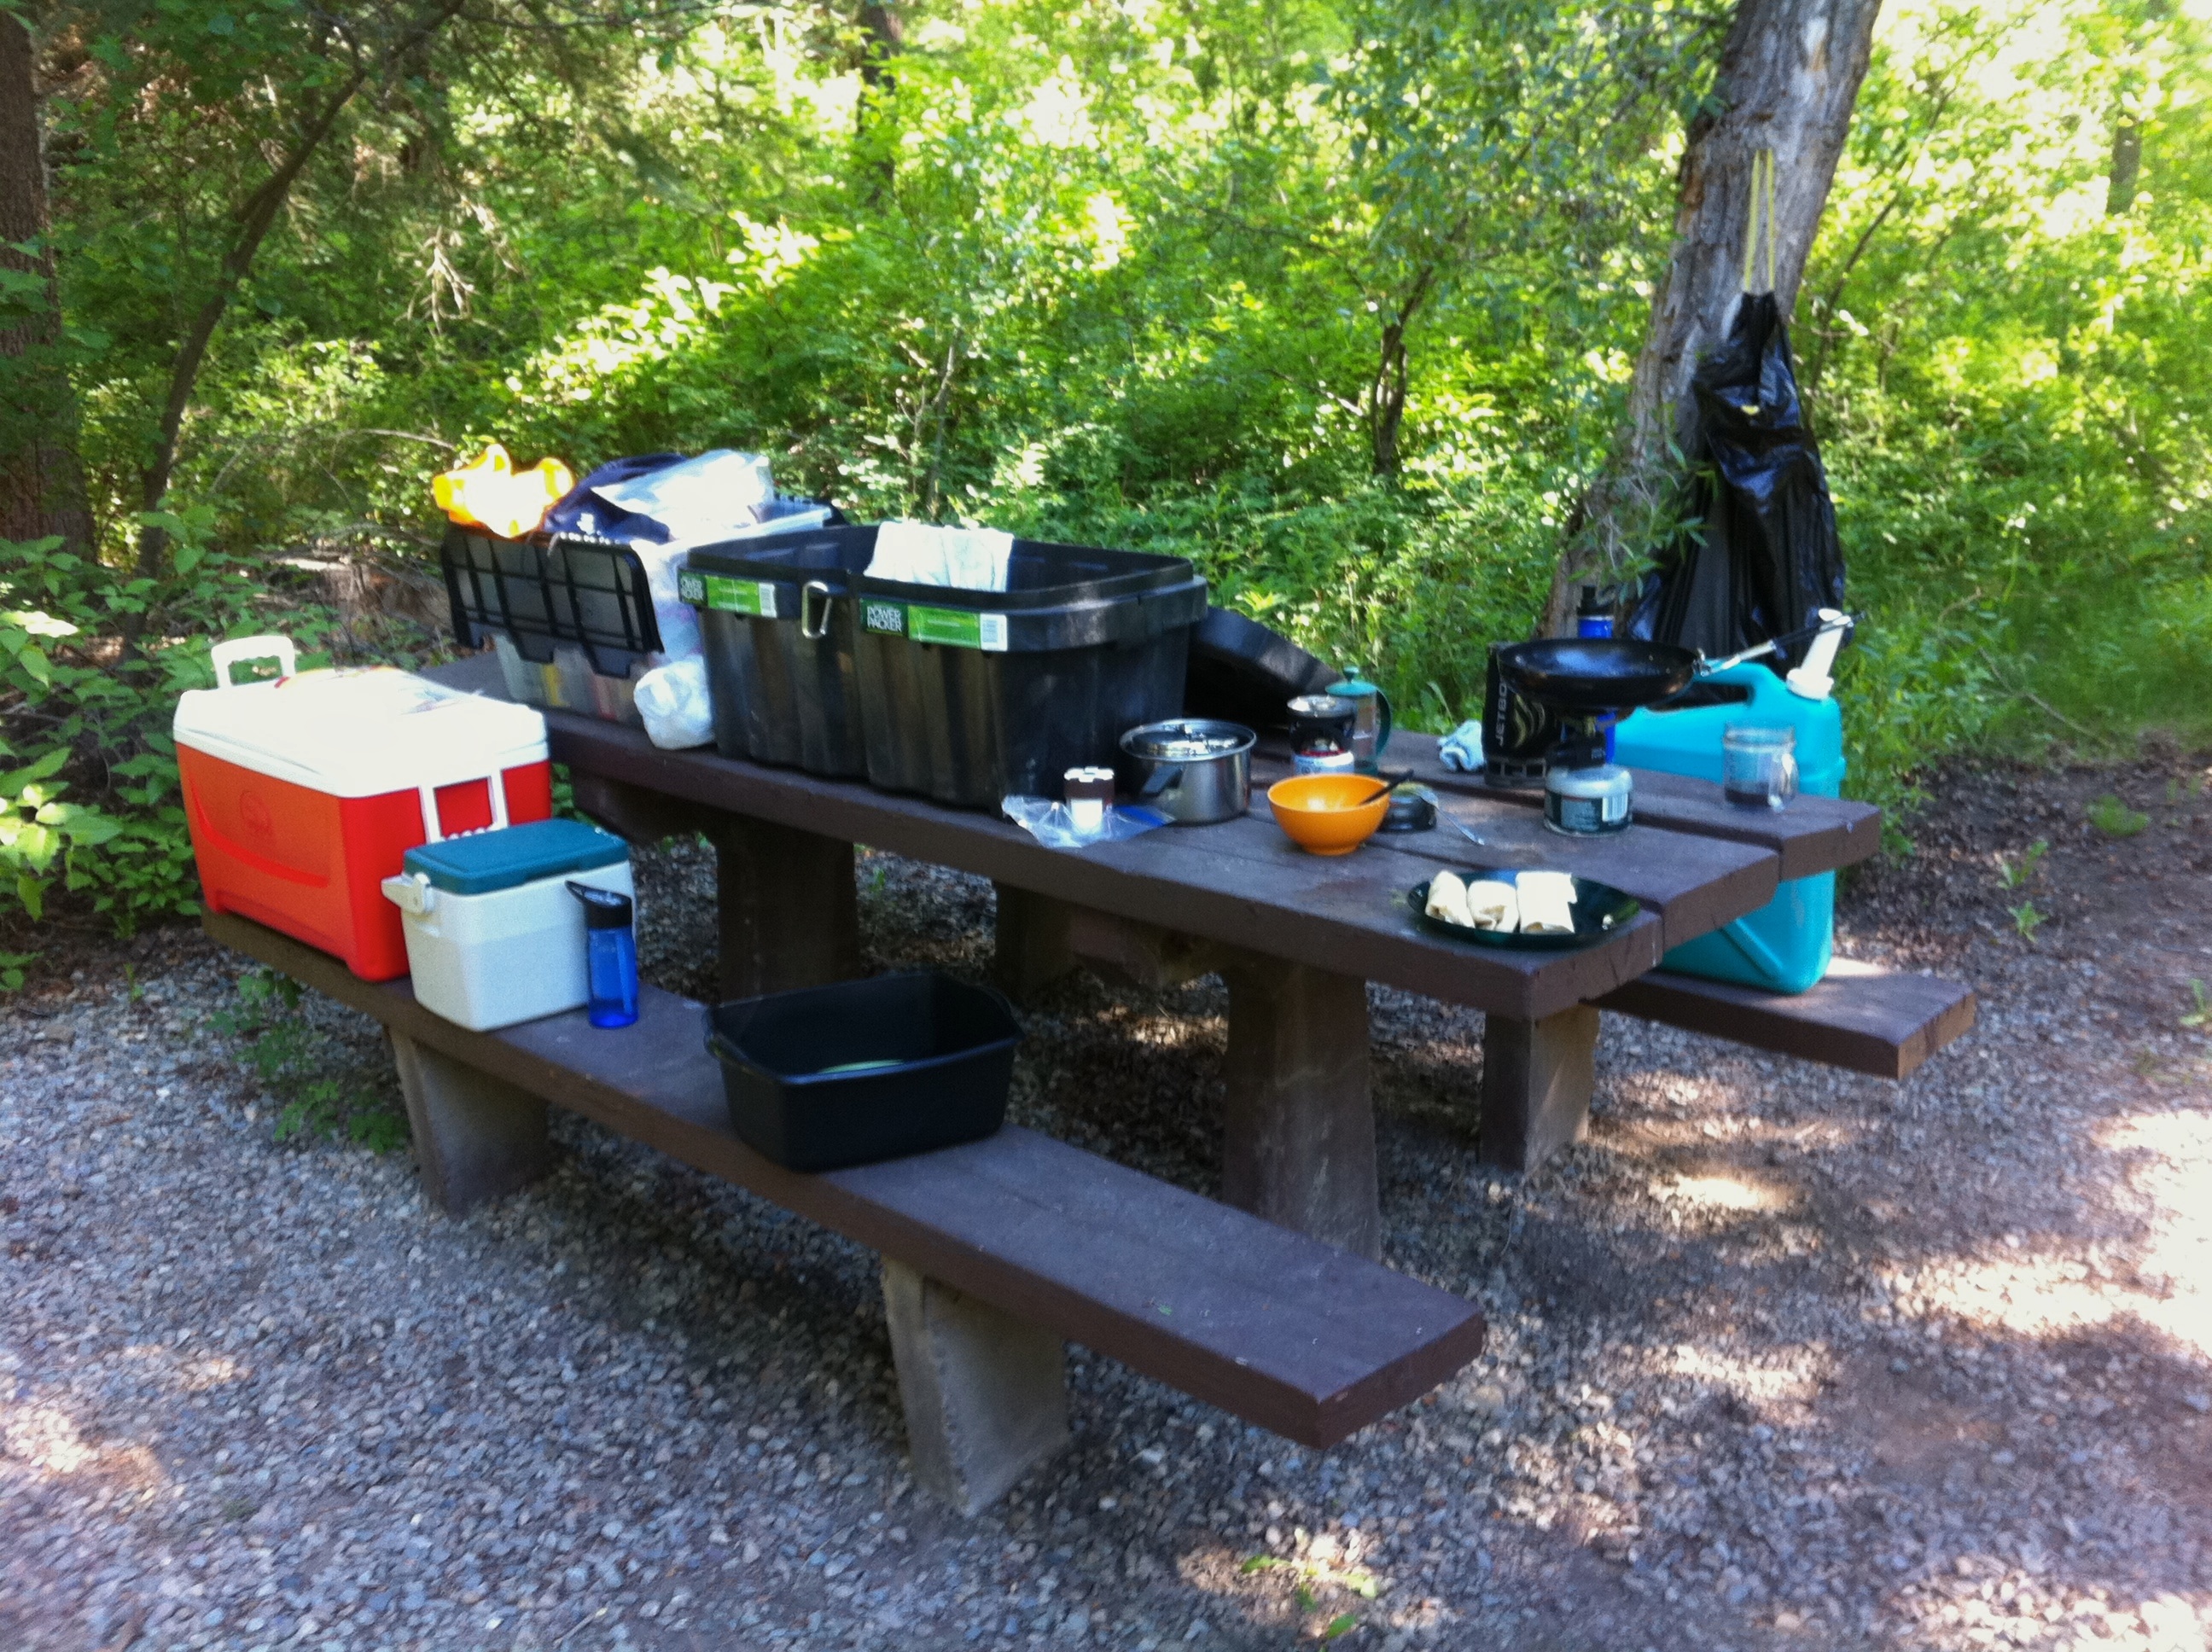
backyard, garden, yard, odyssey, man made object